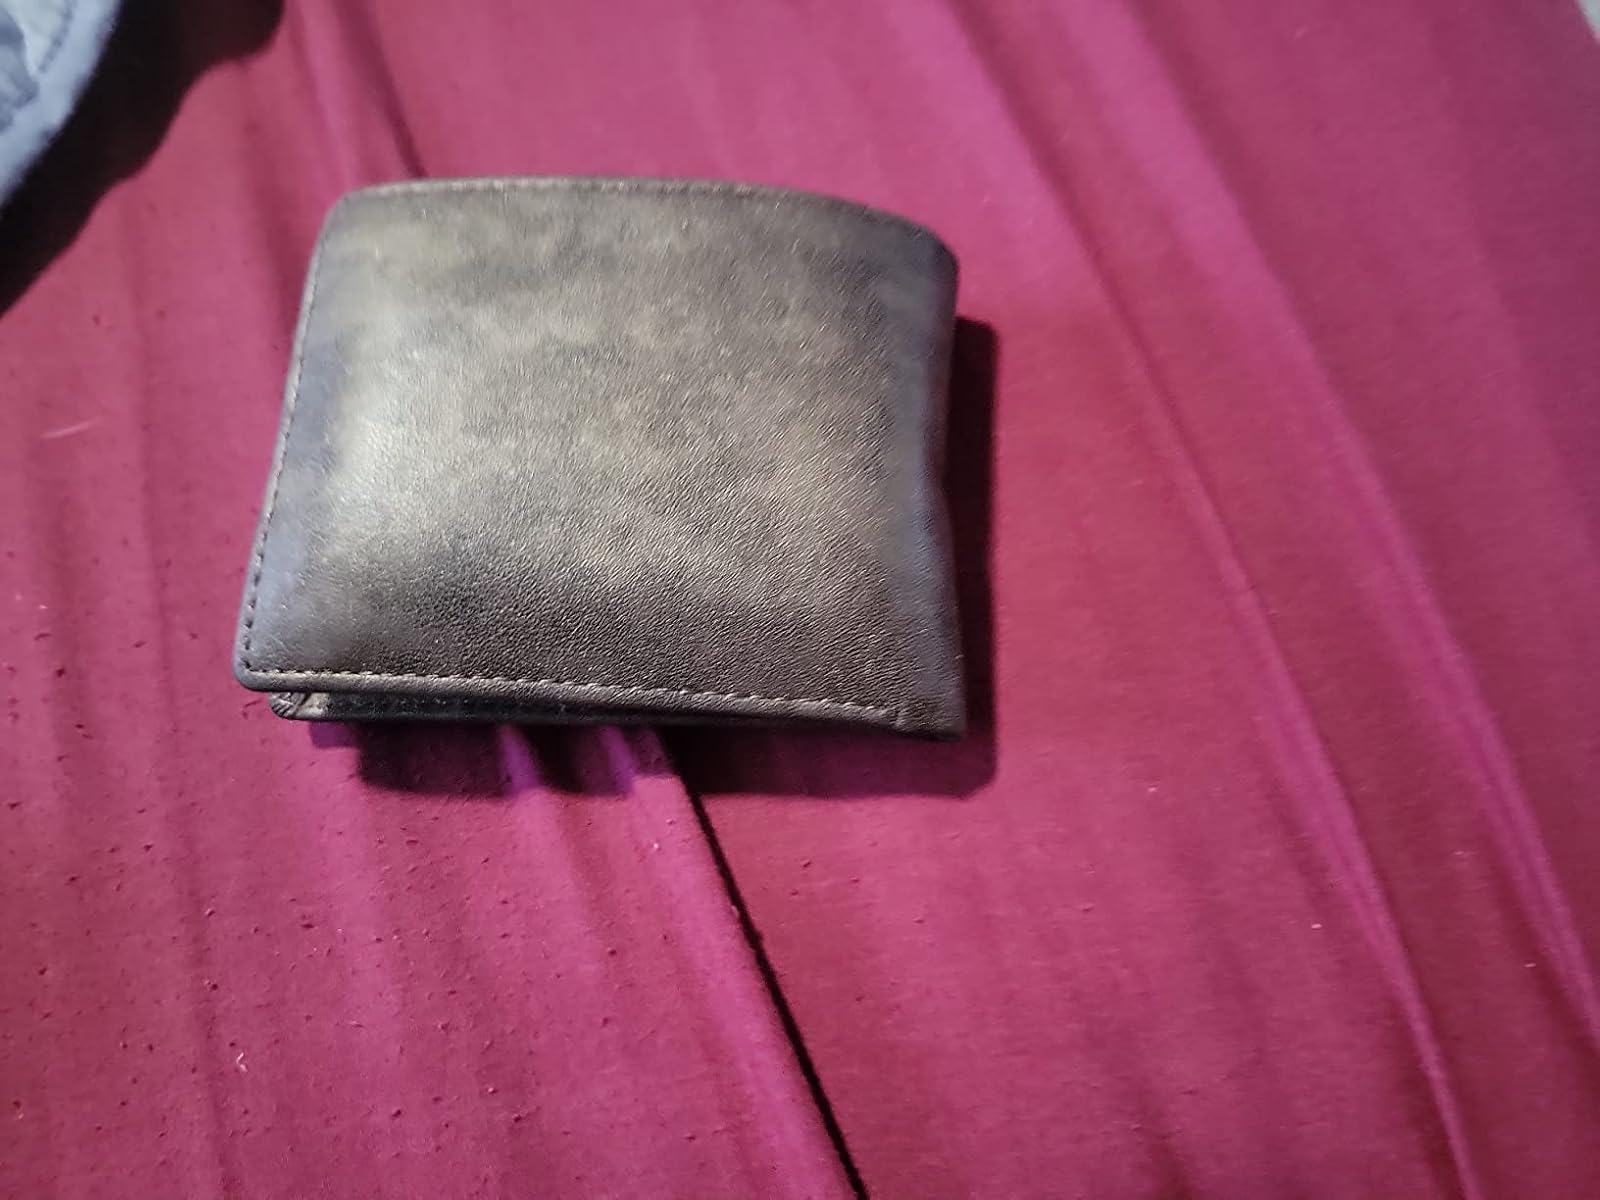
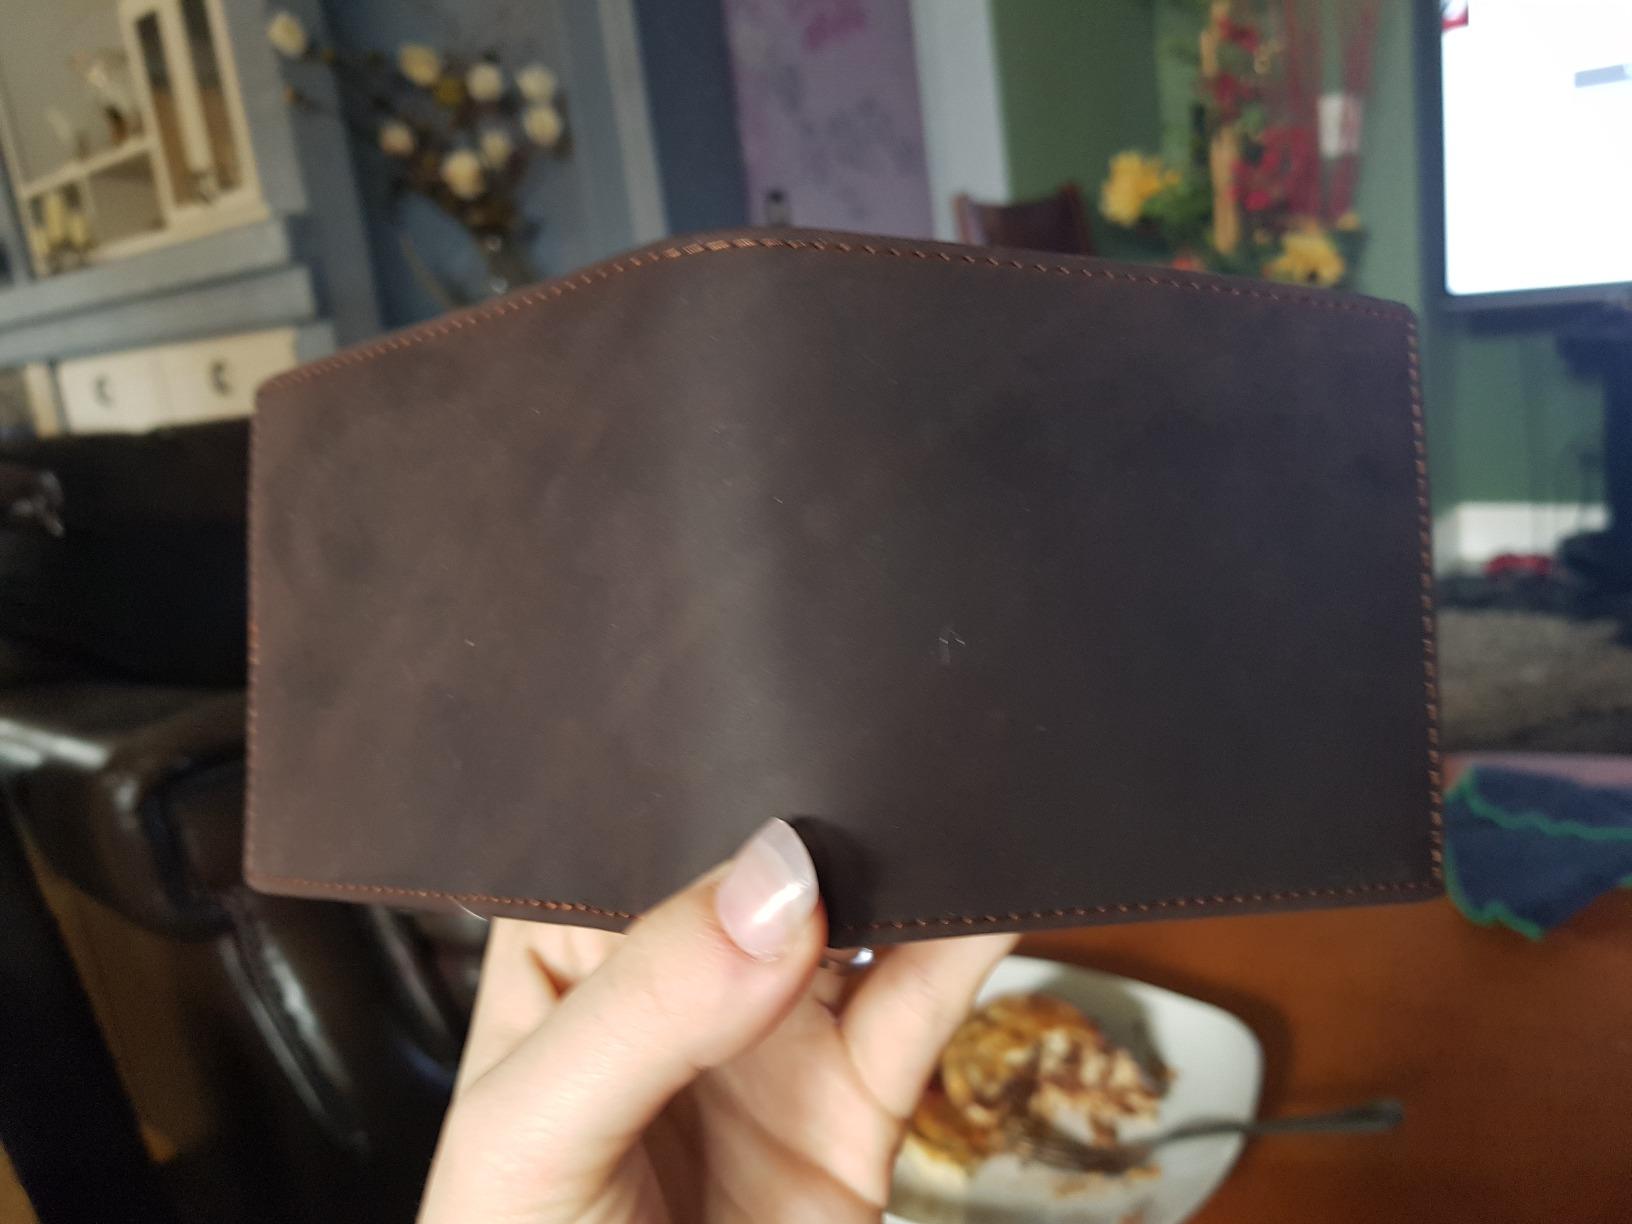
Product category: accessories_wallet
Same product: no